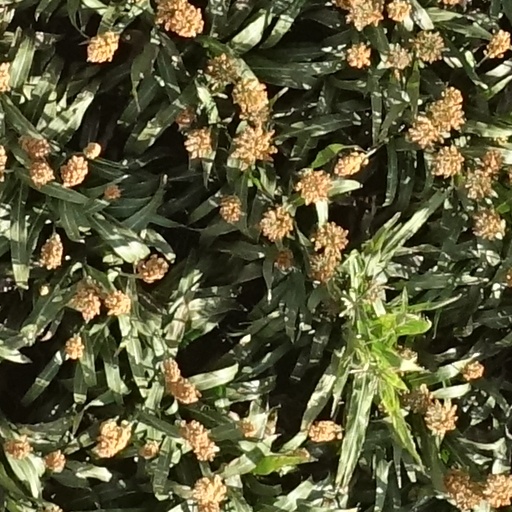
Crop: sorghum